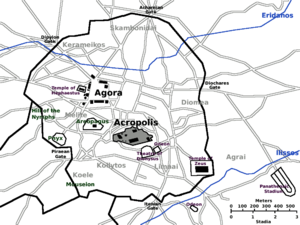
Le mur de Thémistocle, du nom de l'homme d'État athénien Thémistocle, est un mur de fortification construit autour d'Athènes au cours du Vᵉ siècle av. J.-C., à la suite des guerres médiques et dans l'espoir de défendre la cité contre de nouvelles invasions.